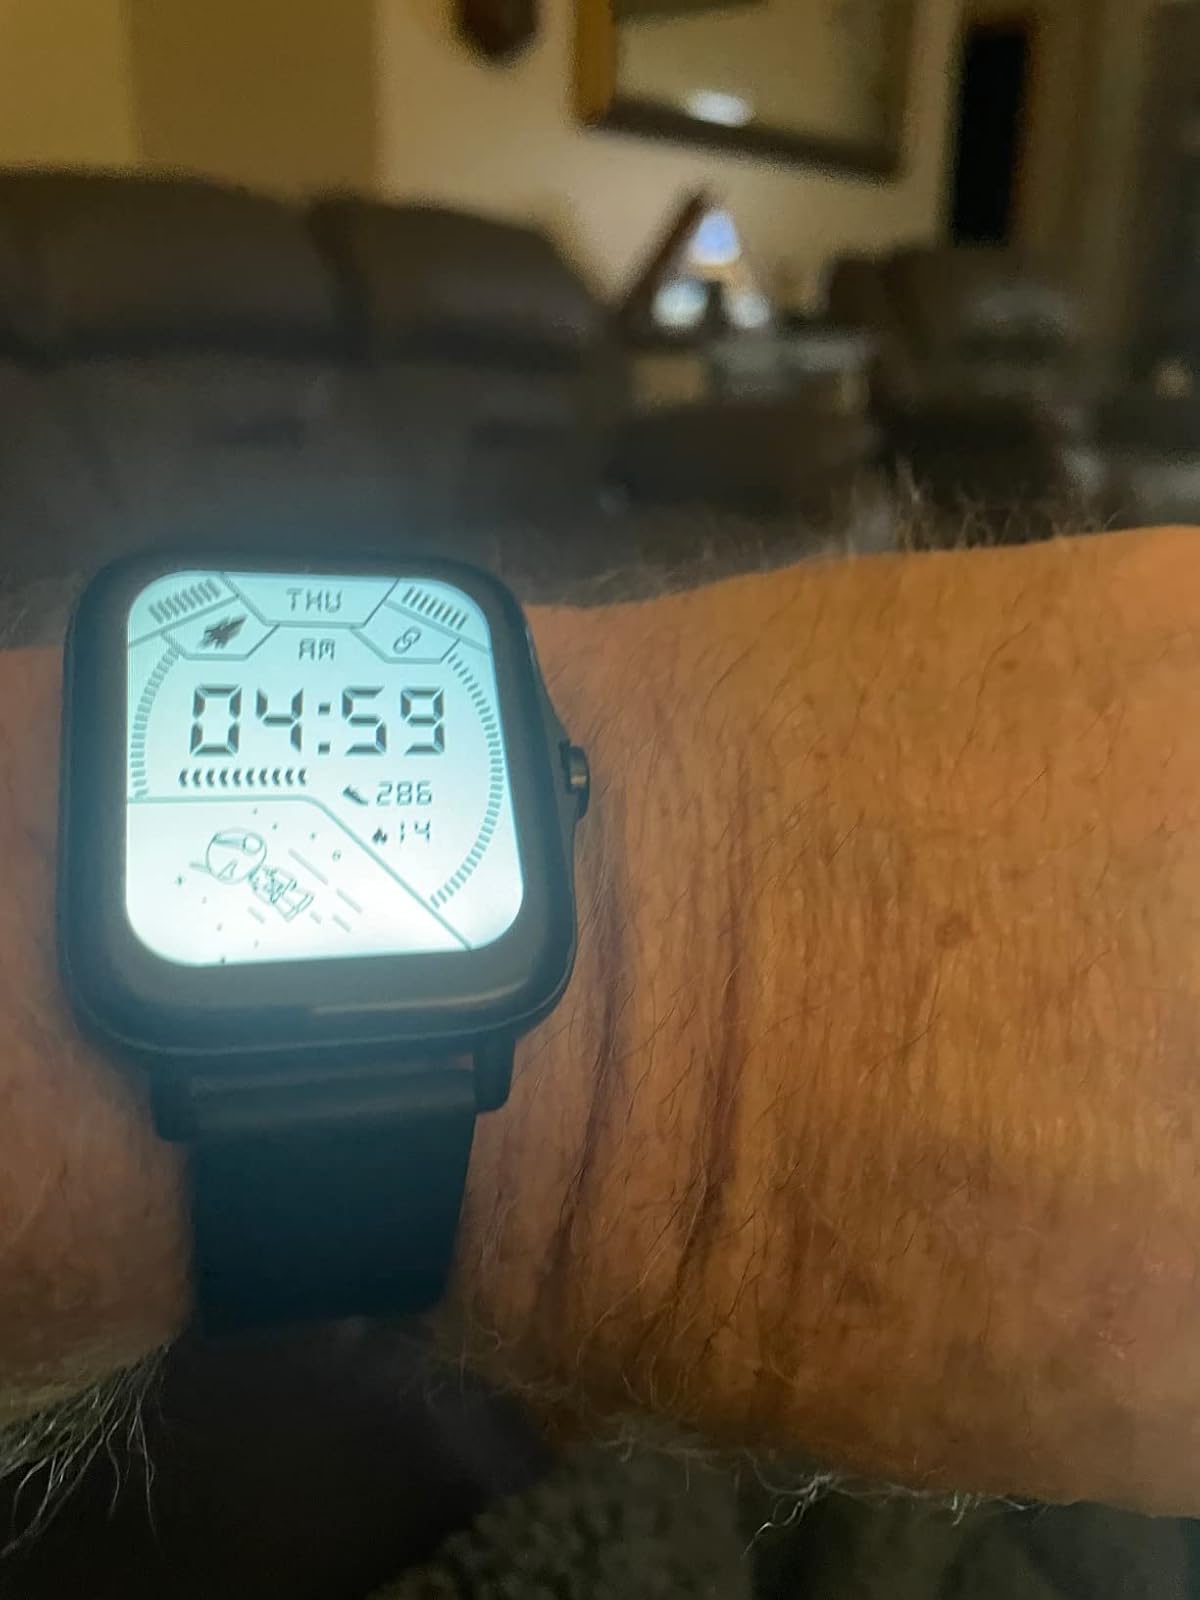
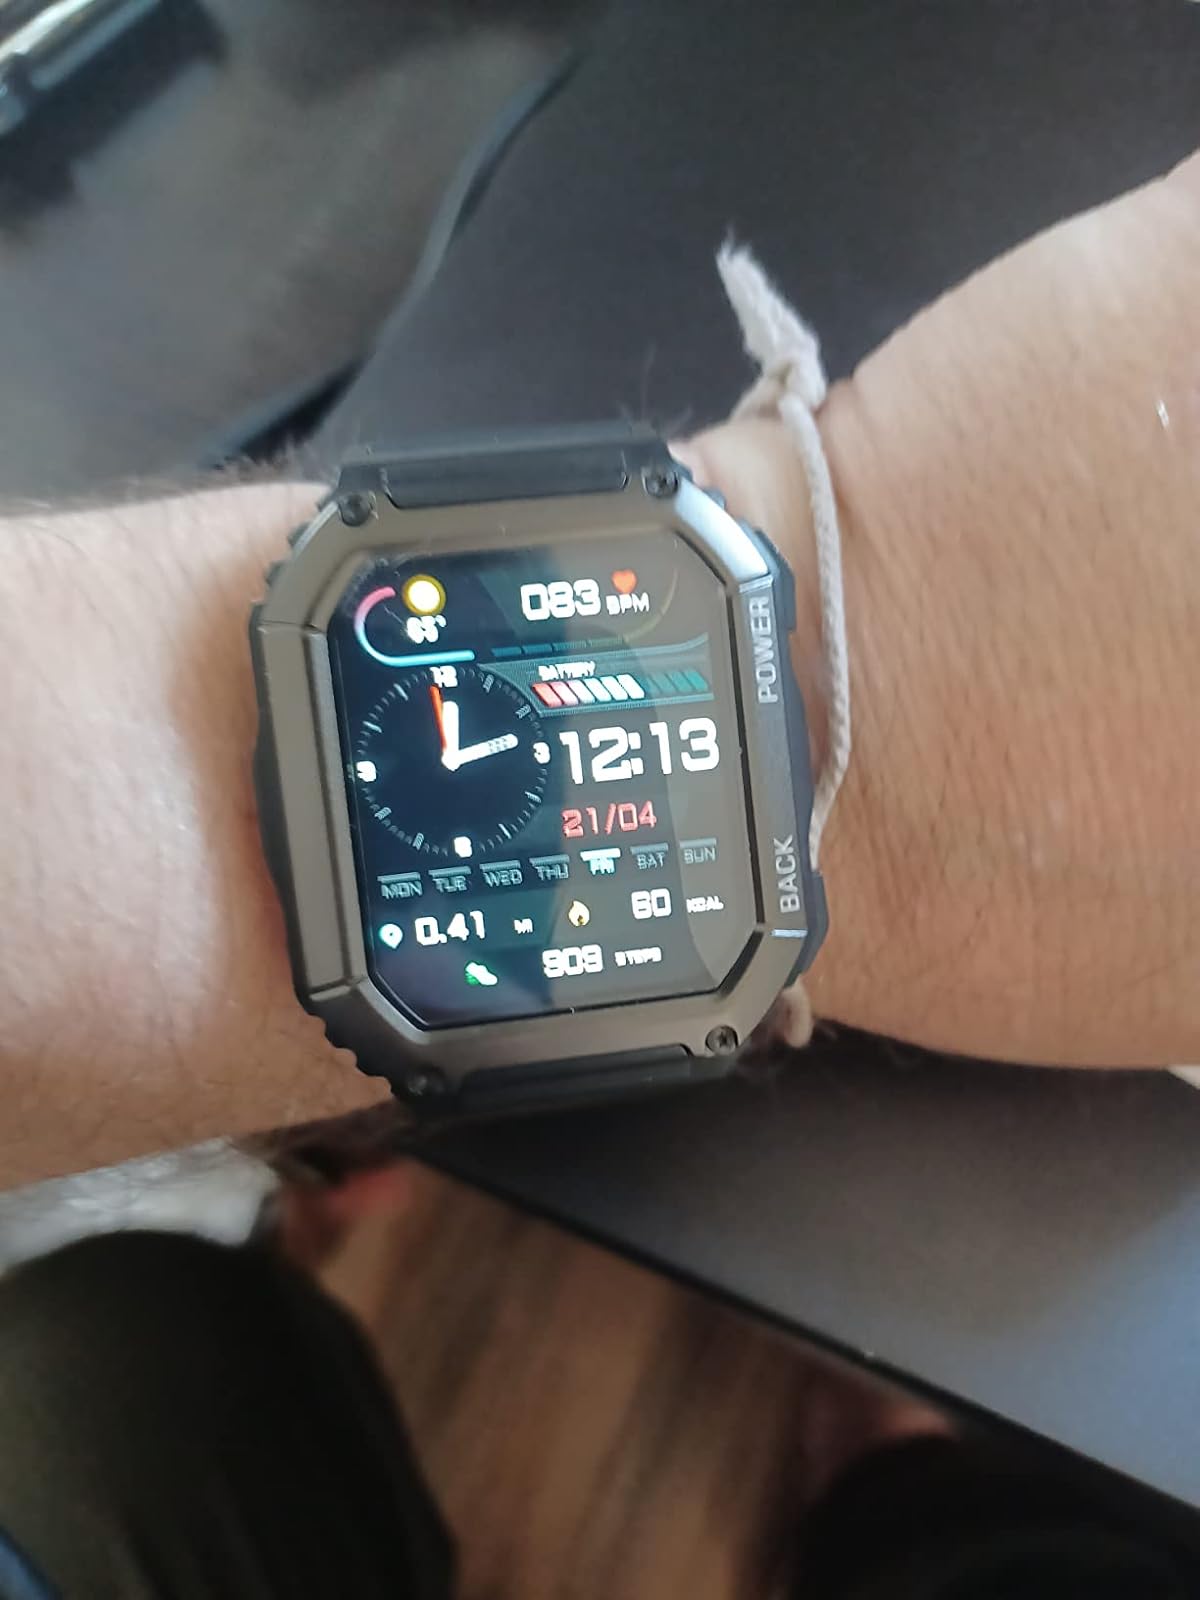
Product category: smartwatch
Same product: no